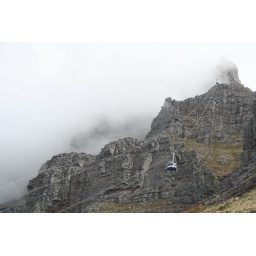
Table mountain in the clouds